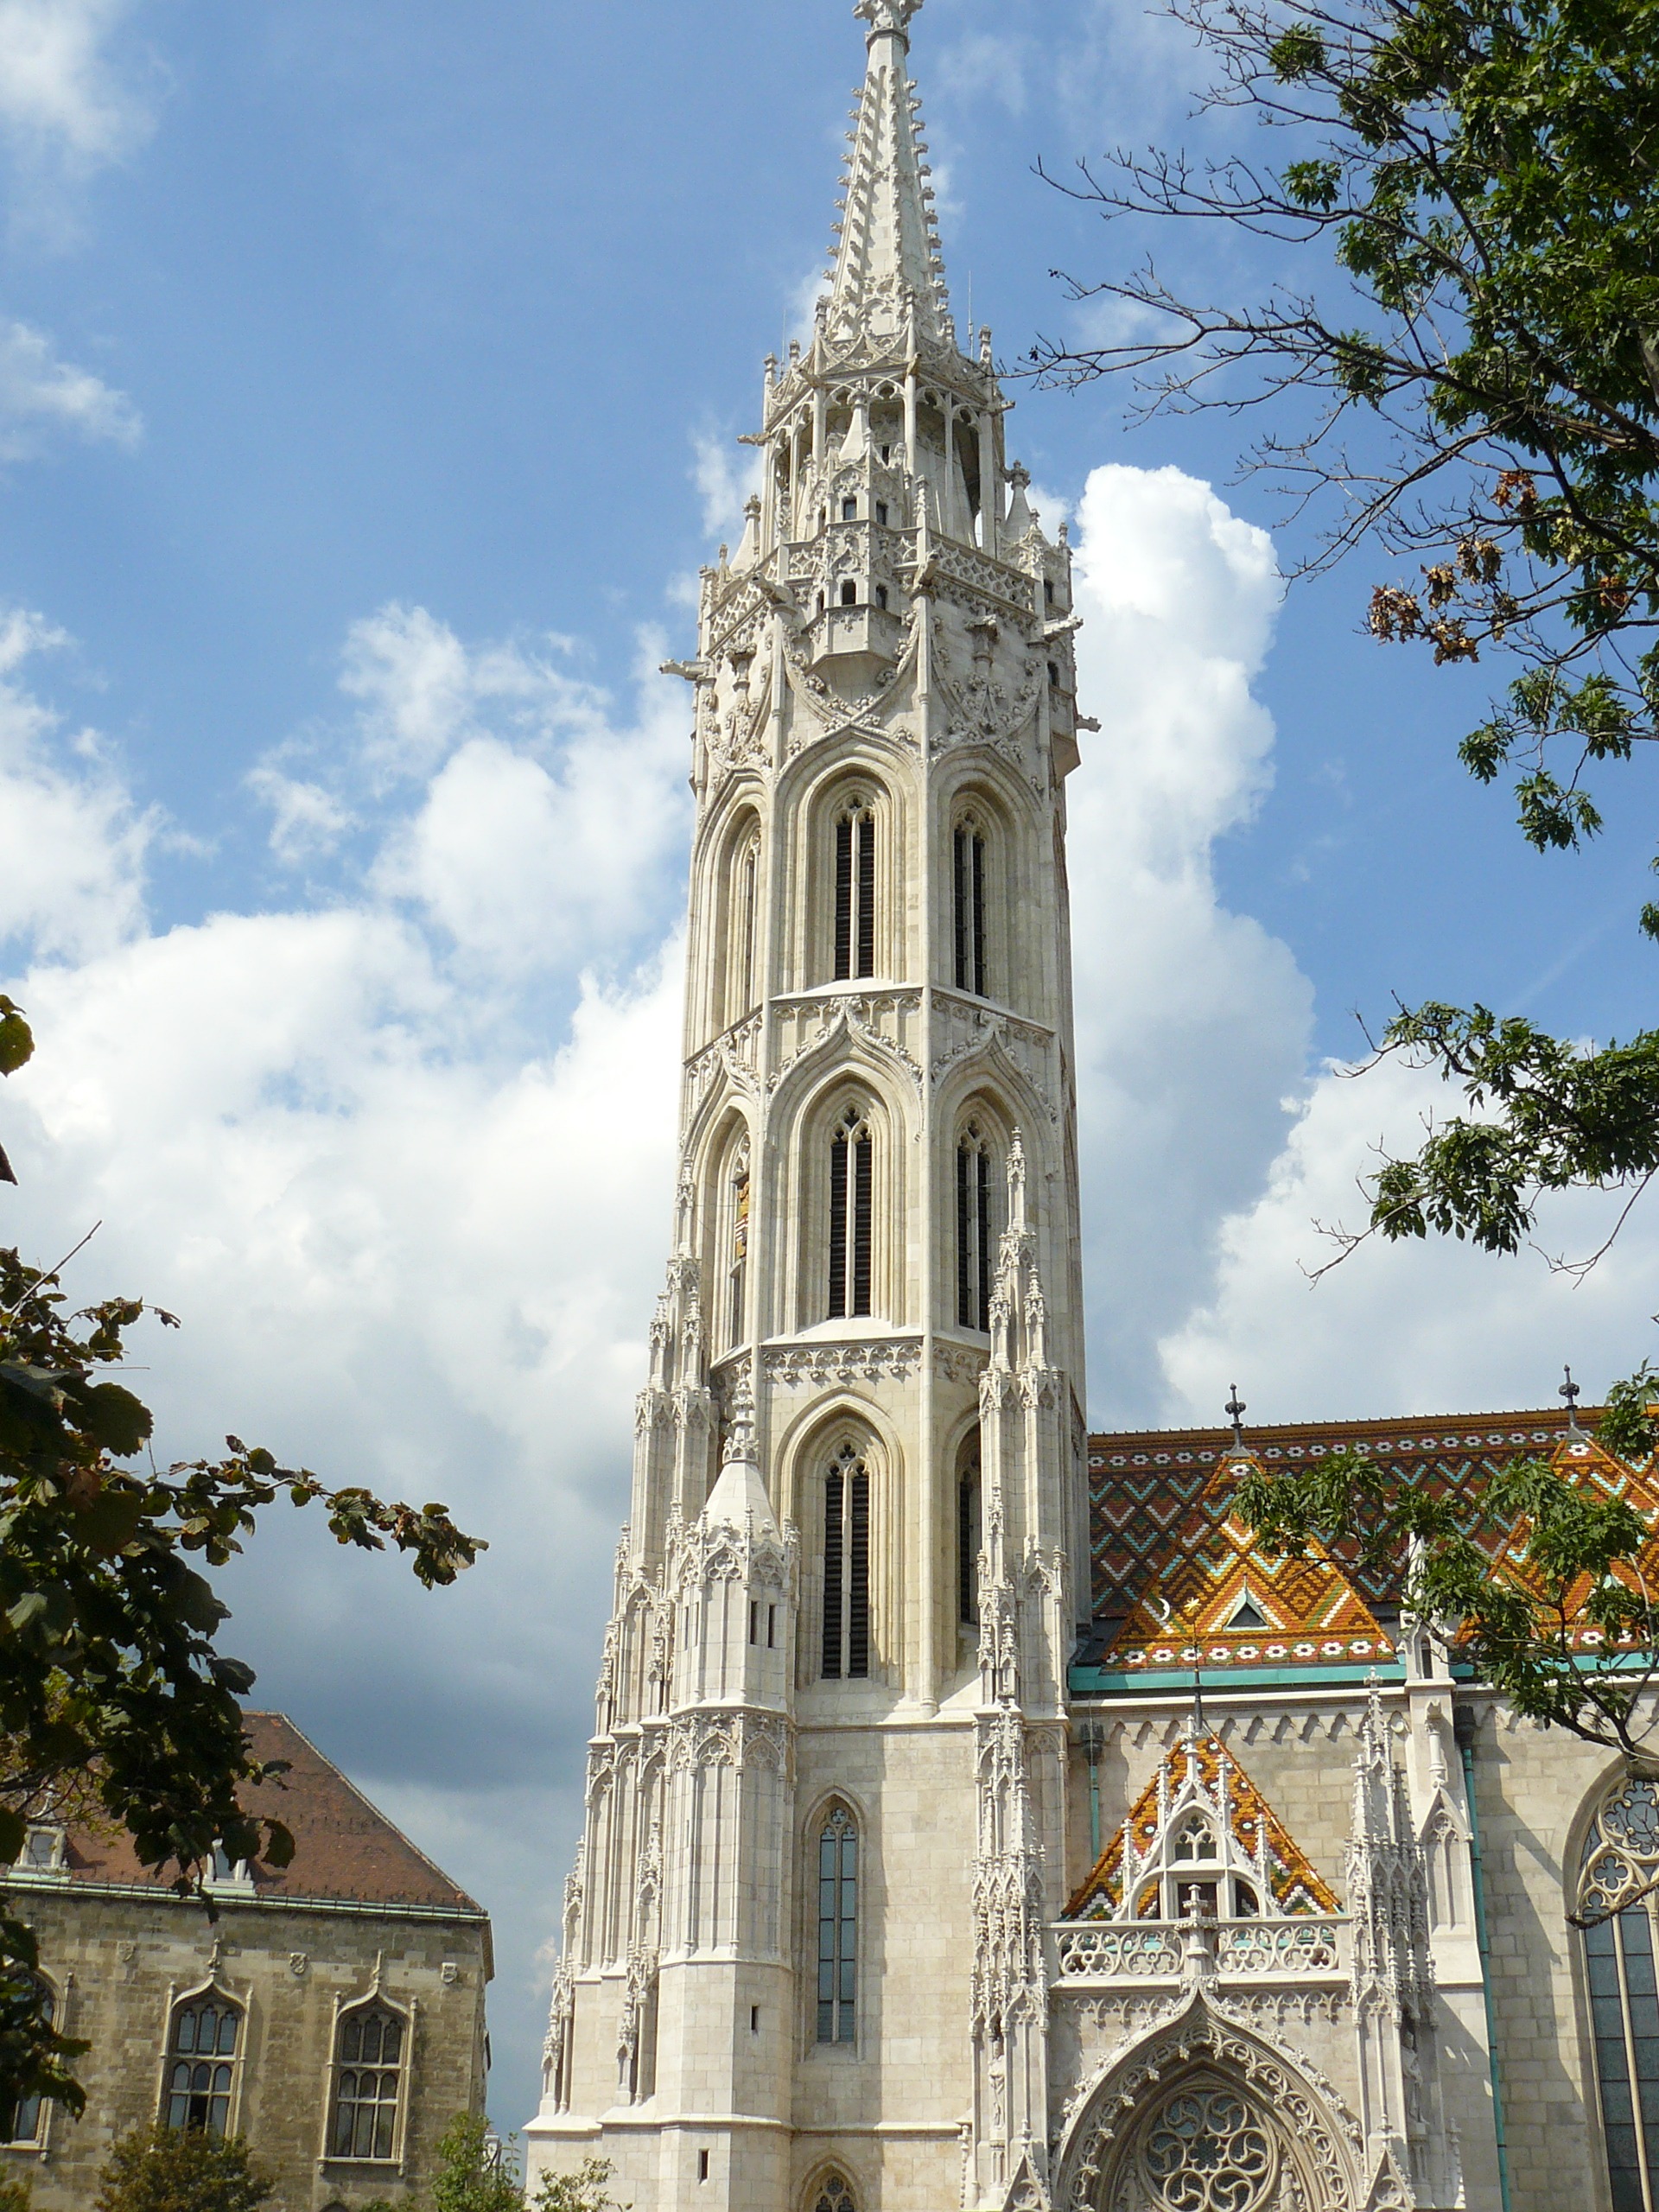
architecture, building, tower, religion, landmark, church, cathedral, place of worship, bell tower, catholic, towers, spire, faith, steeple, budapest, basilica, gothic architecture, matthias